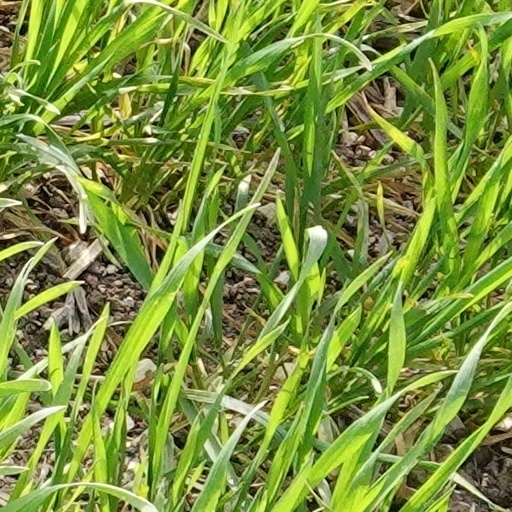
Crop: wheat